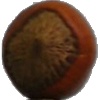
Label: Nut Forest 1